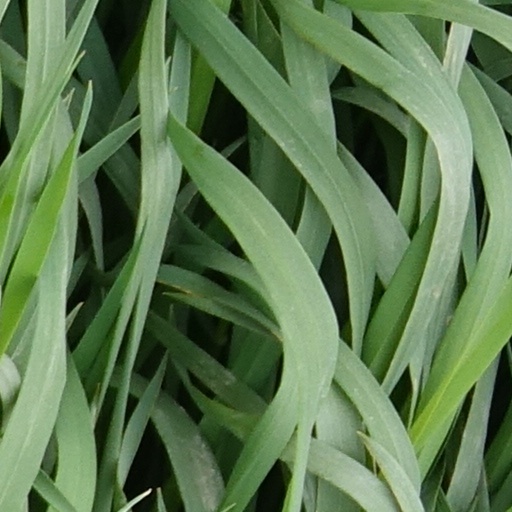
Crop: wheat